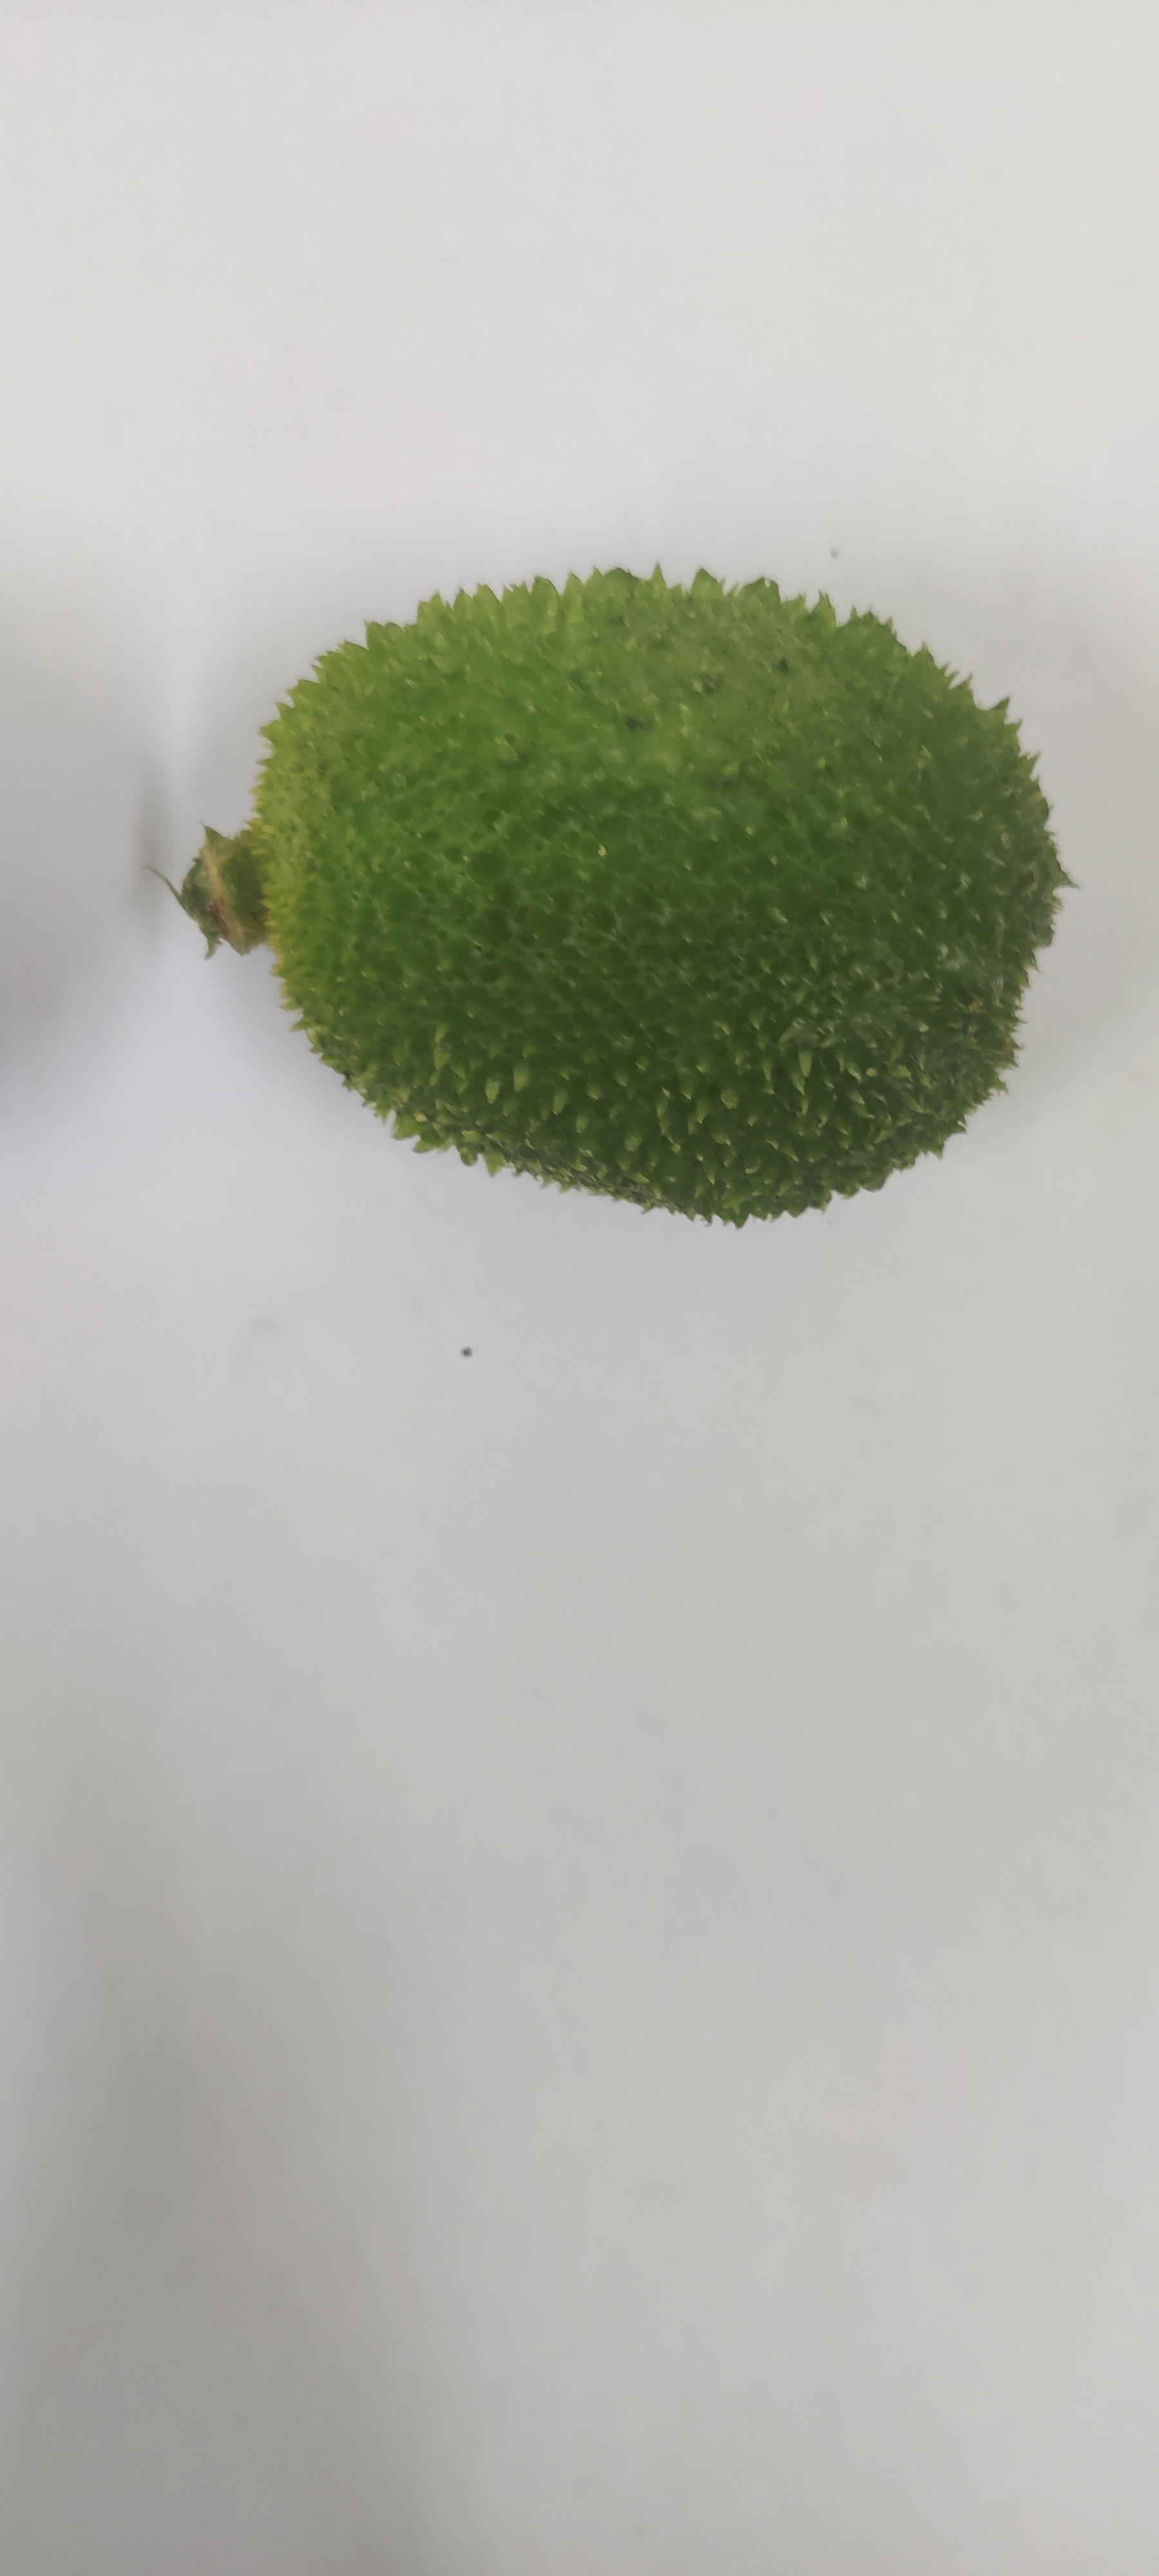
Crop: Spiny Gourd
Condition: Fresh